Brett Kavanaugh

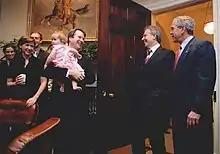
Kavanaugh holds his daughter while greeting British prime minister Tony Blair and President George W. Bush.

President George W. Bush nominated Kavanaugh to the United States Court of Appeals for the District of Columbia Circuit on July 25, 2003, but his nomination stalled in the Senate for nearly three years. Democratic senators accused him of being too partisan, with Senator Dick Durbin calling him the "Forrest Gump of Republican politics". In 2003, the American Bar Association had rated Kavanaugh "well qualified" (its highest category), but after doing dozens more interviews in 2006, downgraded him to "qualified".